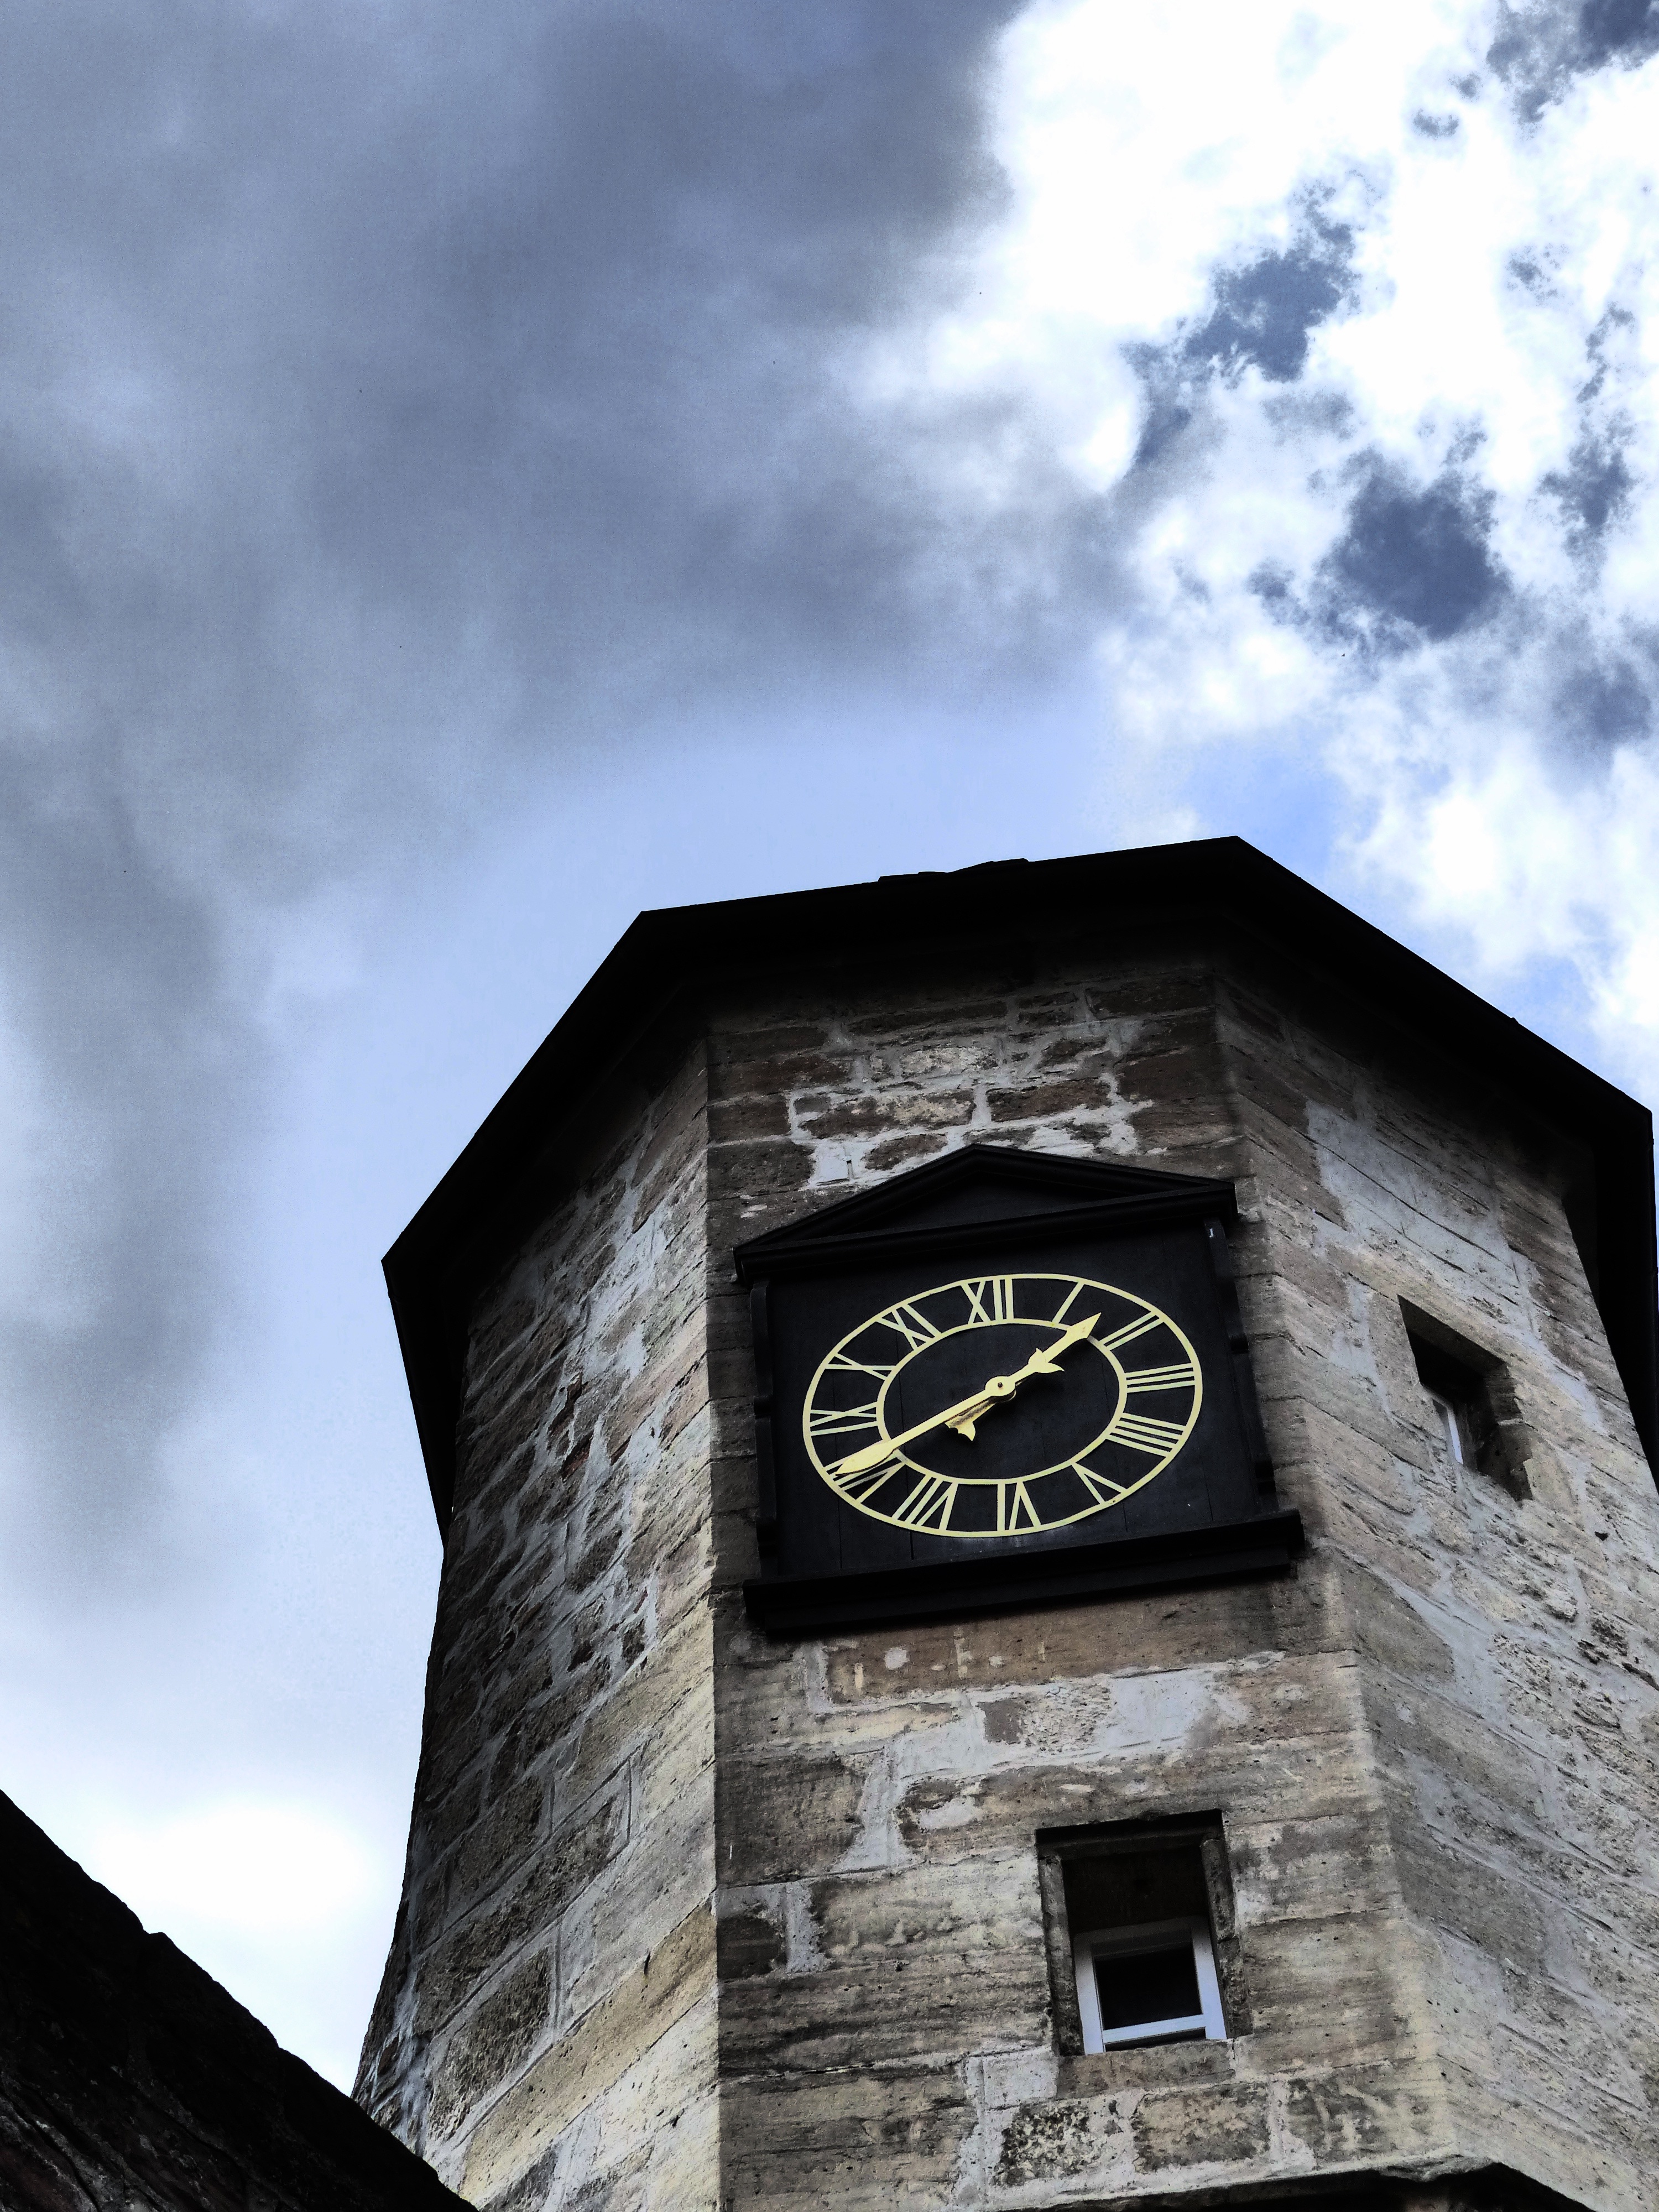
architecture, sky, house, time, building, tower, landmark, facade, blue, church, chapel, place of worship, clock tower, urban area